Brymbo West Crossing Halt railway station

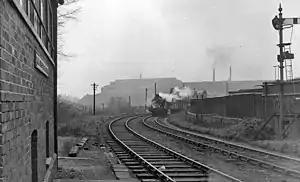
A freight train approaching Brymbo West Crossing Halt in 1962

Brymbo West Crossing Halt railway station was a station in Brymbo, Wrexham, Wales. The station was opened on 20 March 1905 and closed on 1 January 1931.